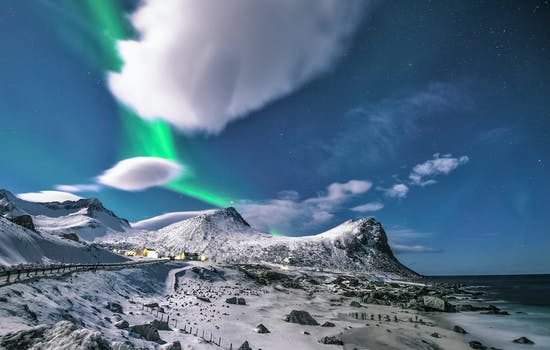
Label: No Watermark